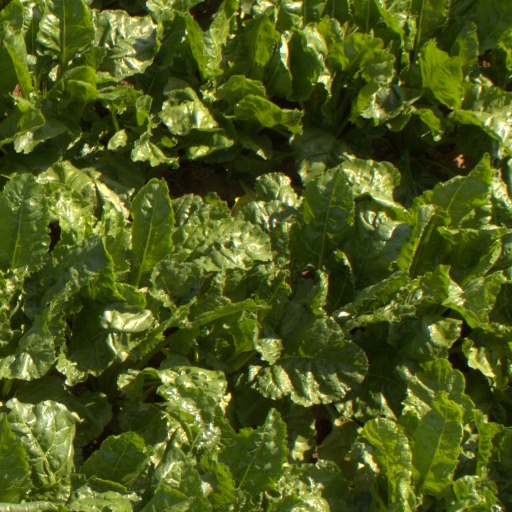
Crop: sugar beet